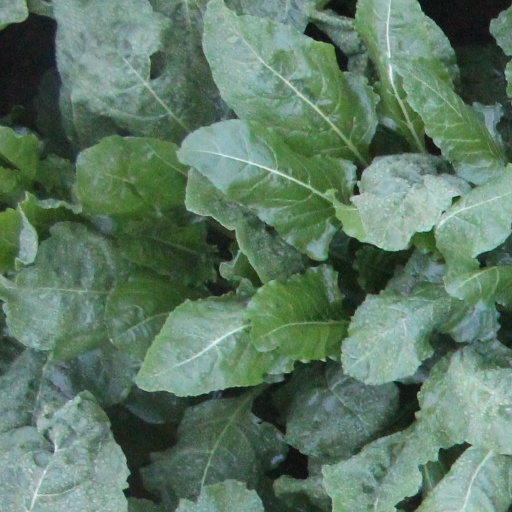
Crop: sugar beet